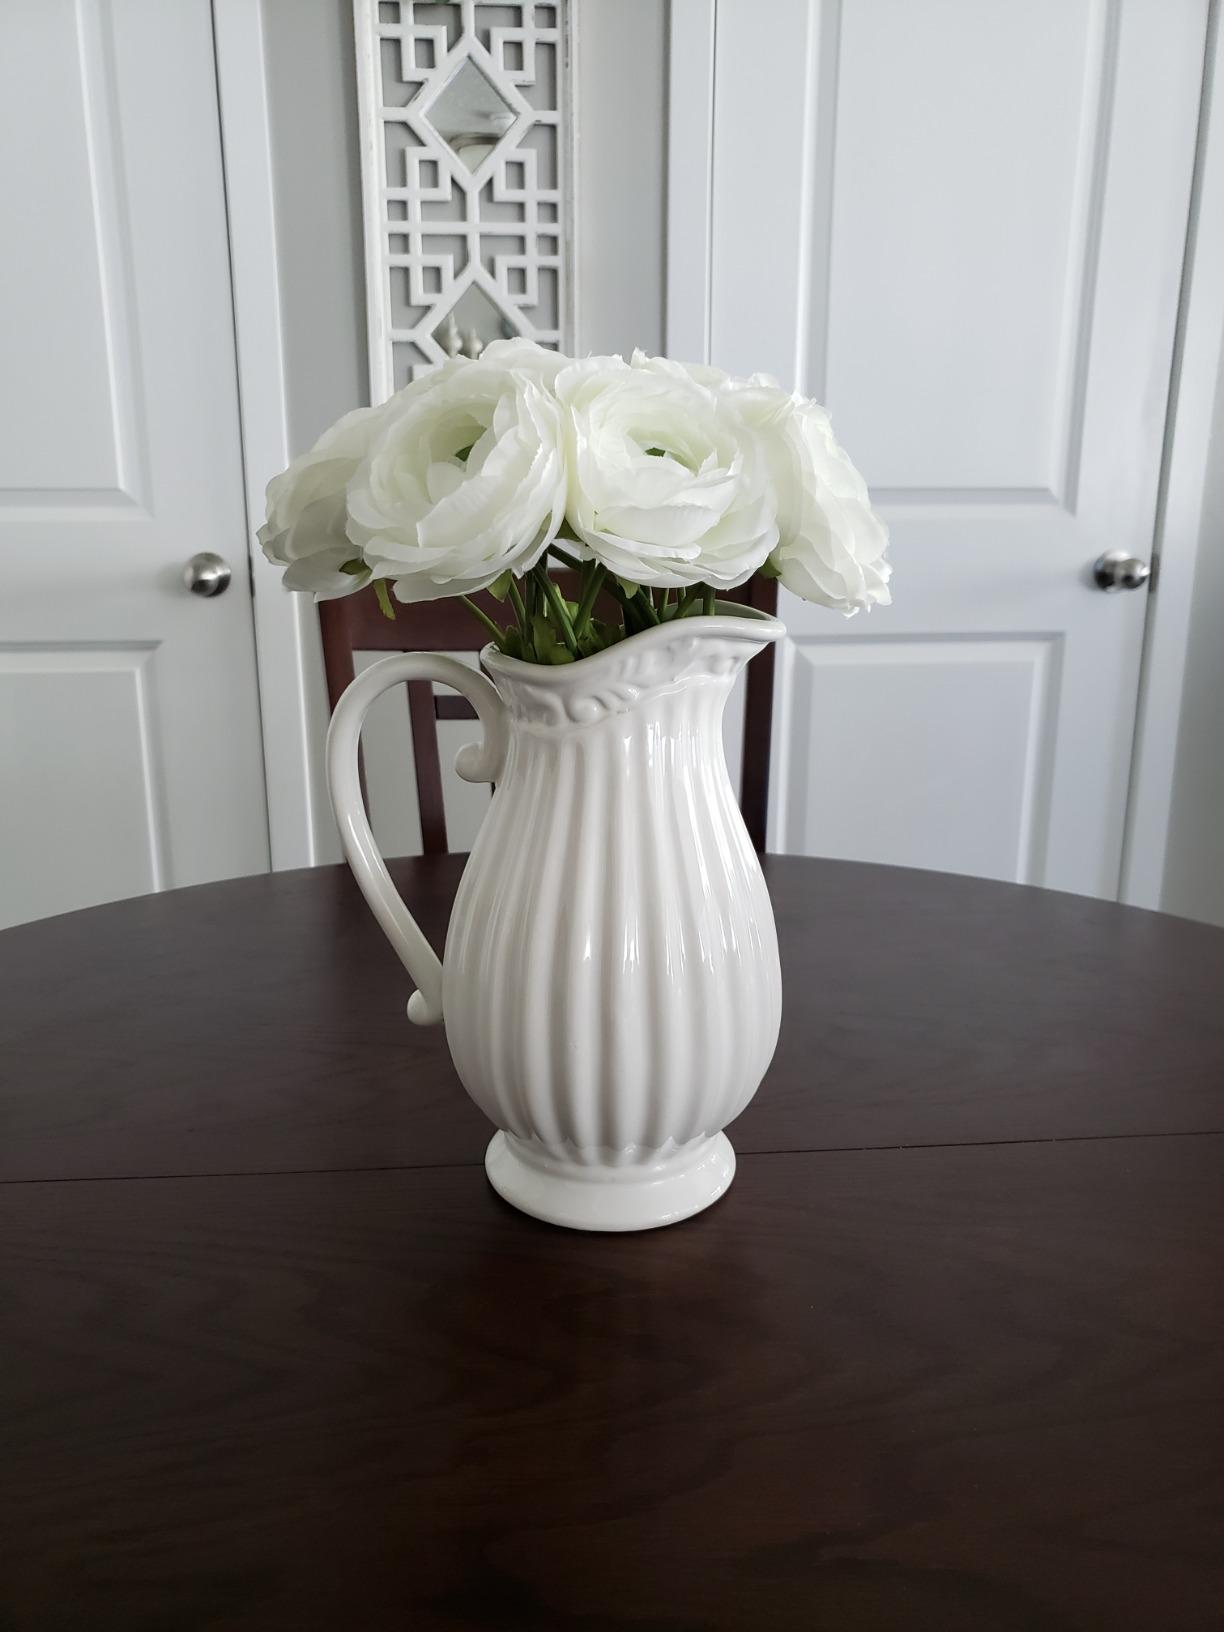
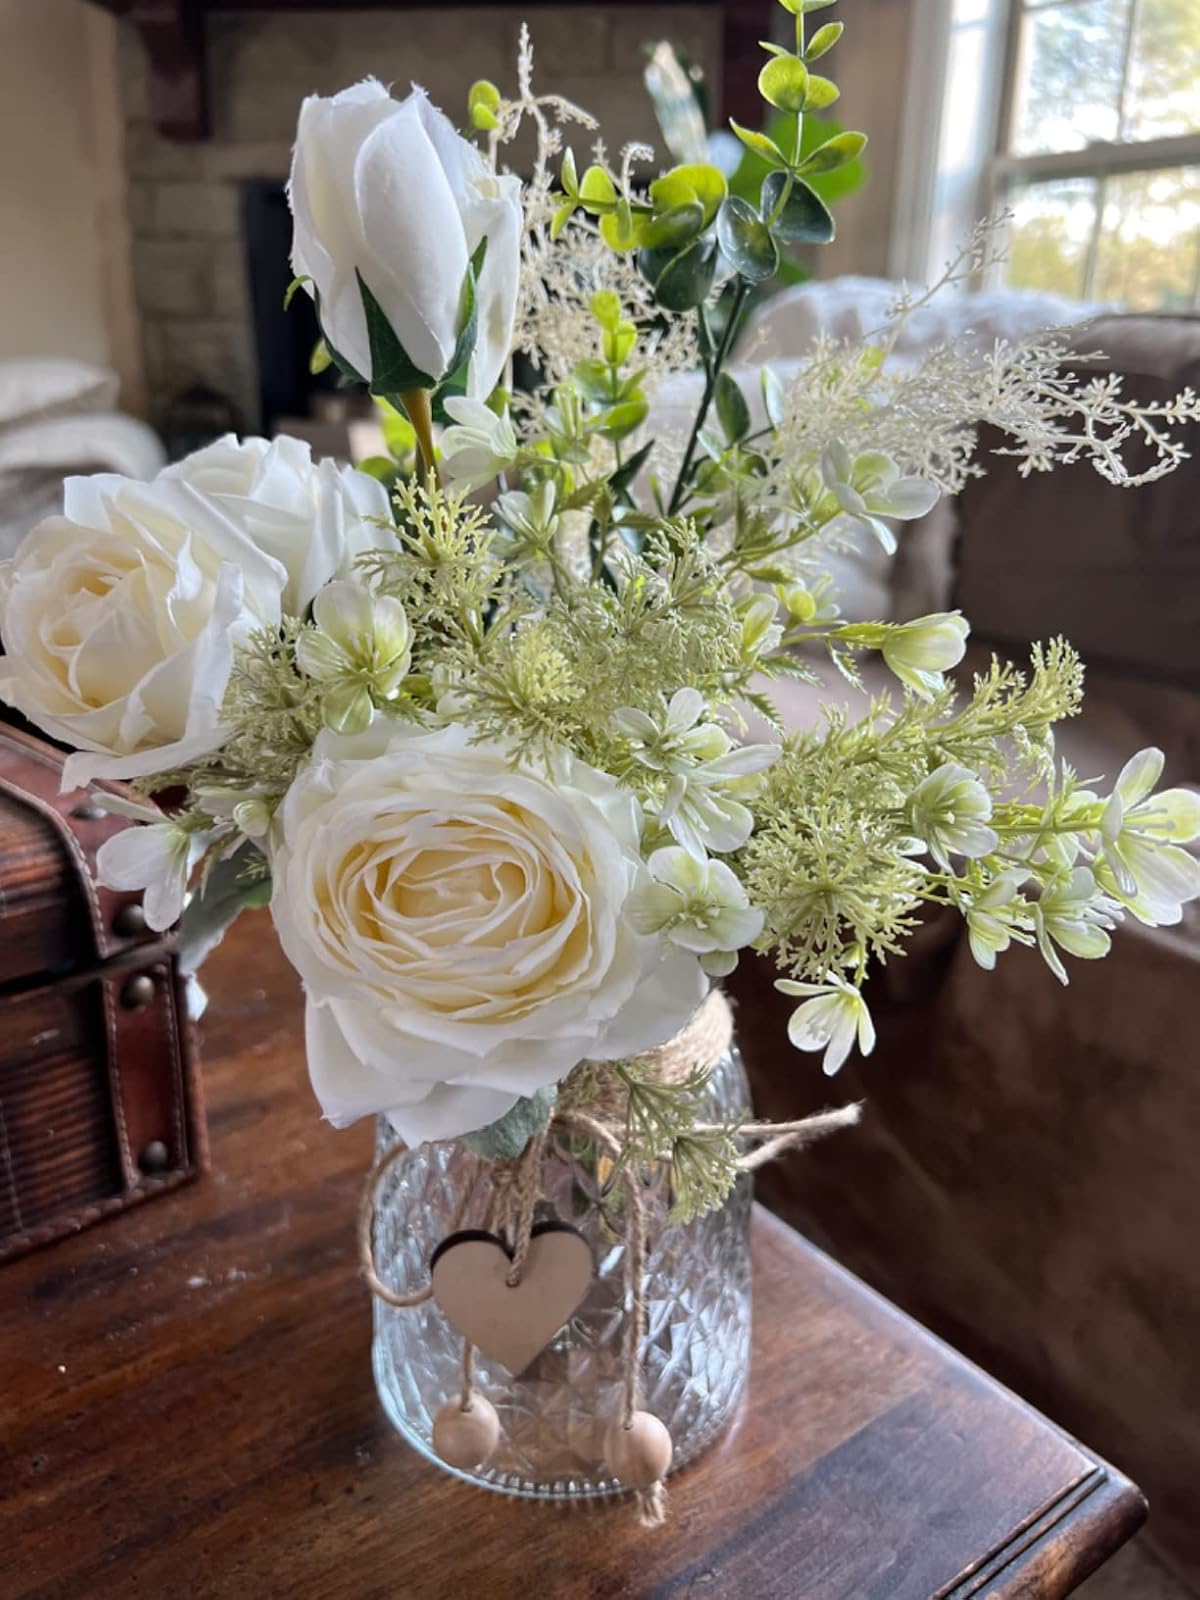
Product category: vase
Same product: no